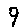
Label: 9